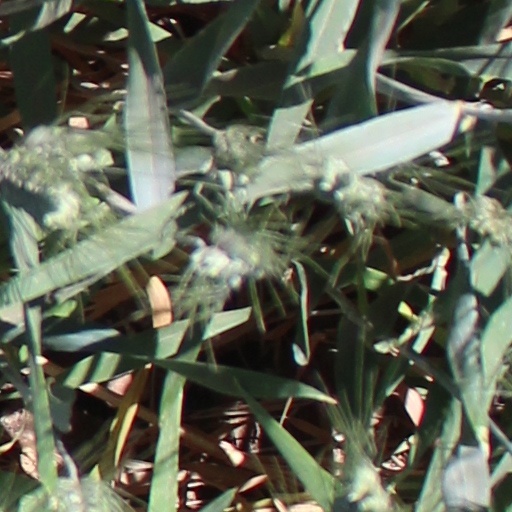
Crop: wheat